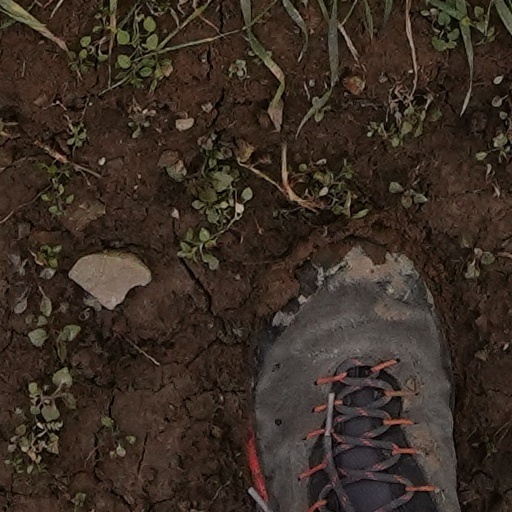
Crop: wheat